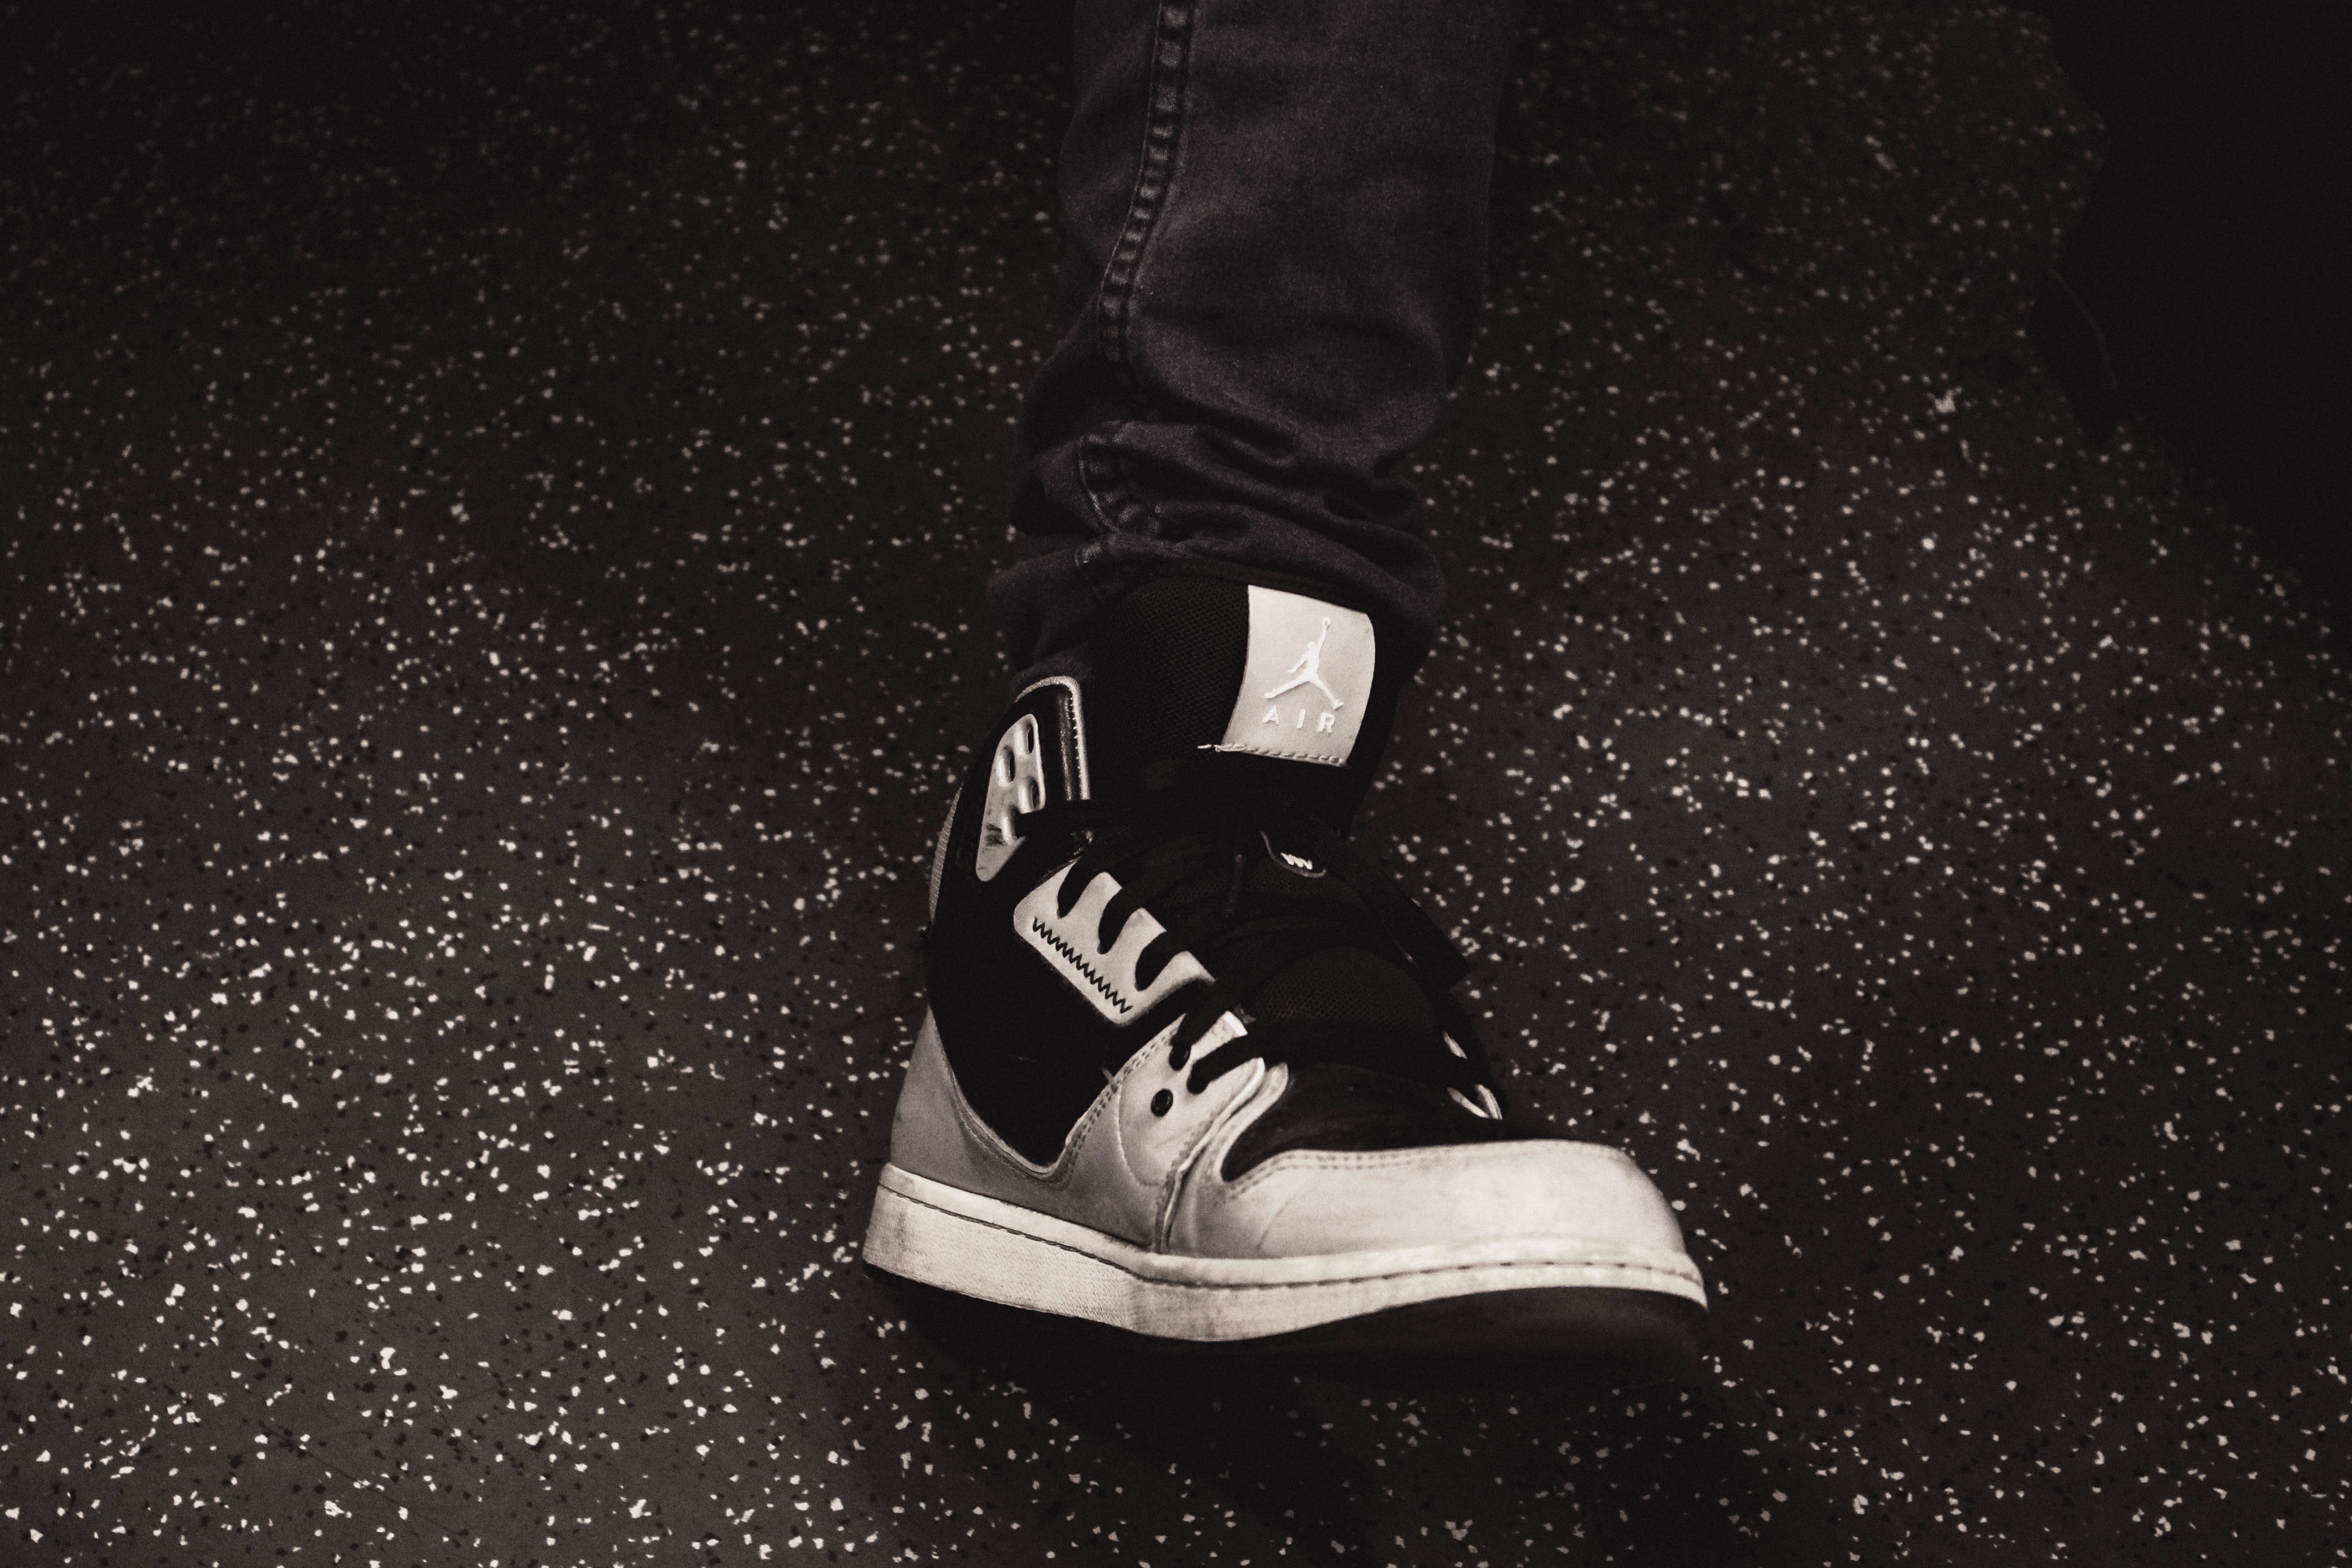
shoe, black and white, white, leg, spring, darkness, black, sneakers, footwear, monochrome photography